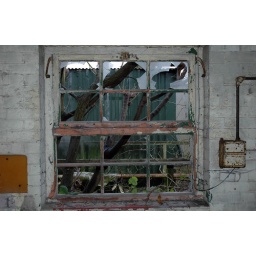
A broken window from an old building near Northwich